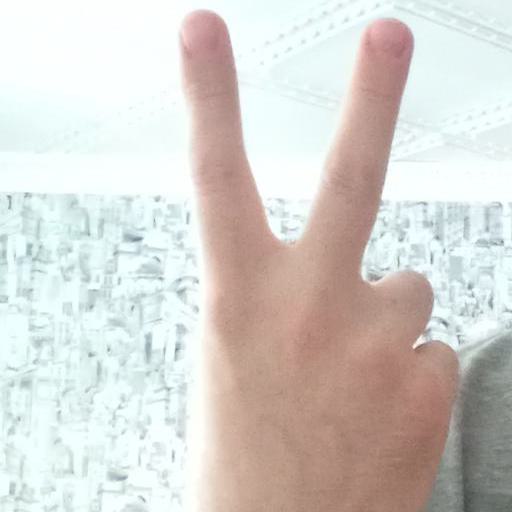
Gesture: peace_inverted